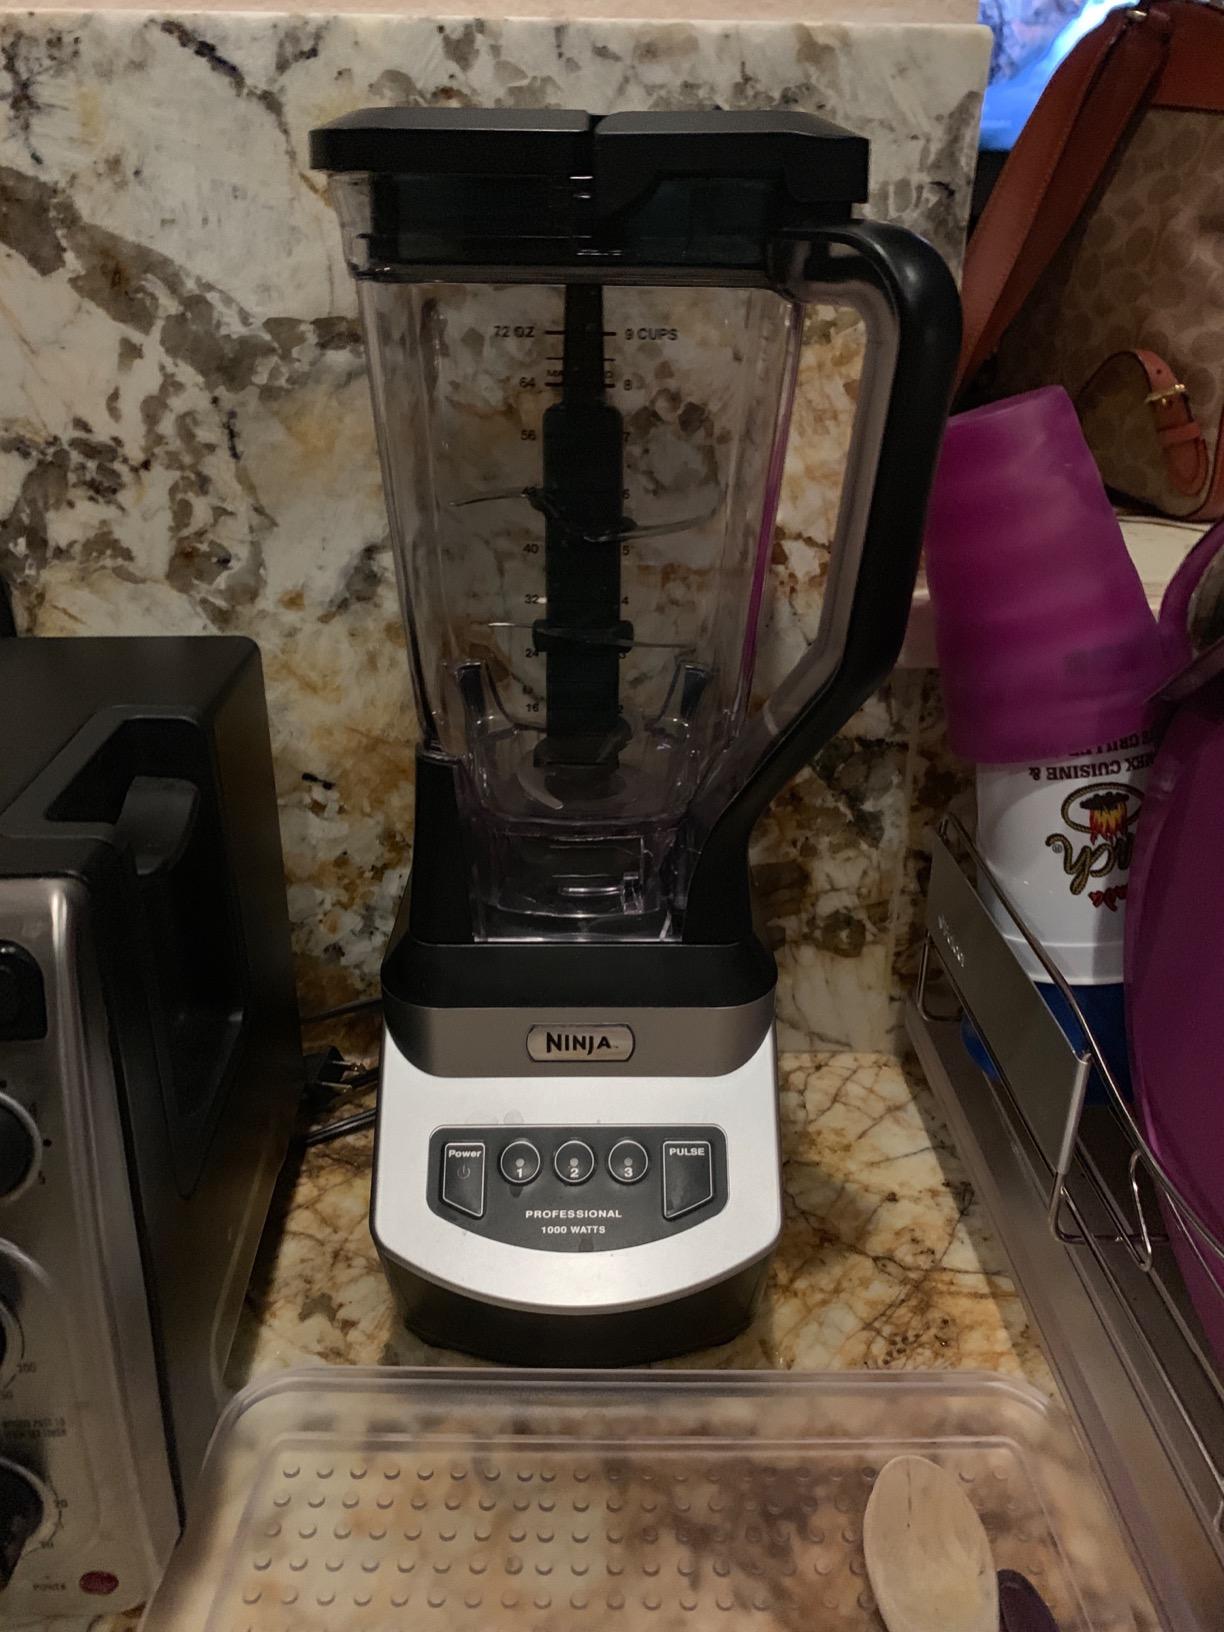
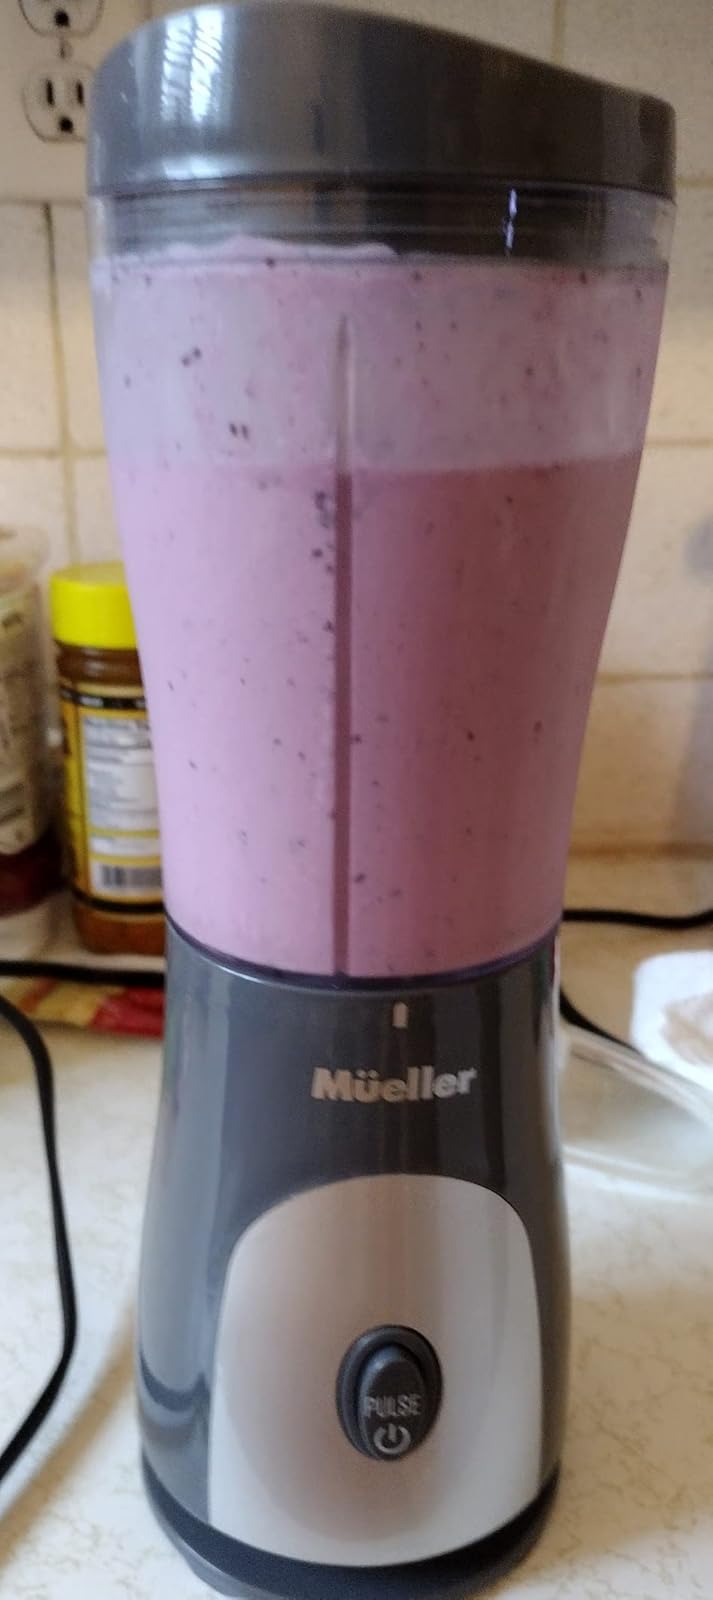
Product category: items_blender
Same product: no